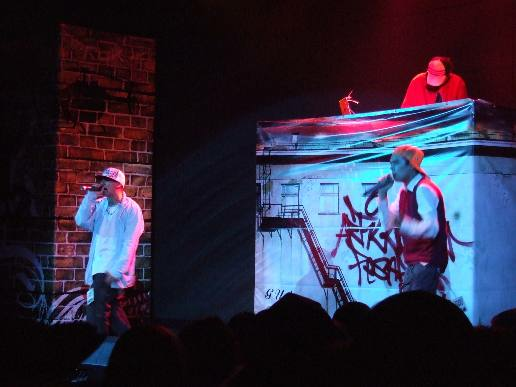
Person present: Yes